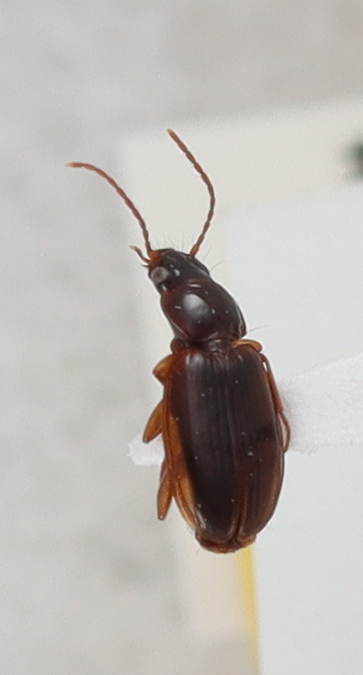
Scientific name: Trechus obtusus
Plot: 14
Trap: W
Collected: 20200901